Common house gecko

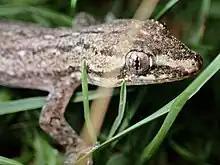
Common house gecko sitting on a blade of grass.

Some males are more territorial than others. Territorial males will display larger heads, with a more pronounced head shape. This increase in head size incurs the cost of a poorer performance in escape sprint time. This suggests selective pressure prioritises the biting force capacity of the male, over their capacity to escape quickly. On the contrary, increases in female head size are met with a proportionate increase in hind limb length and no decrease in speed. Though both sexes use escape sprinting as a survival strategy, males are more likely to need to stop and fight using biting, due to the reduced mobility caused by disproportionate head to hind leg size, which in turn is correlated with localised territorial behaviours.